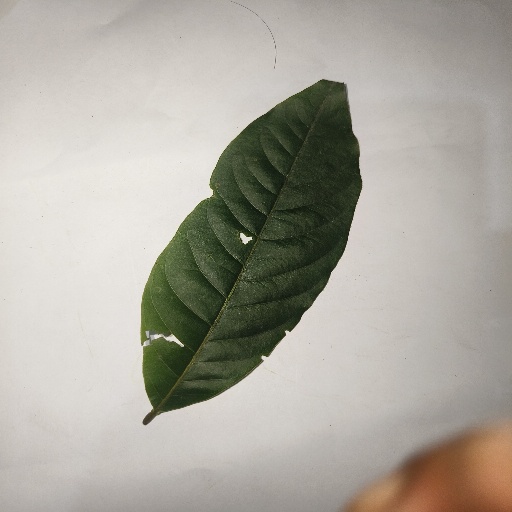
Species: HariTaki
Leaf condition: Shot Hole